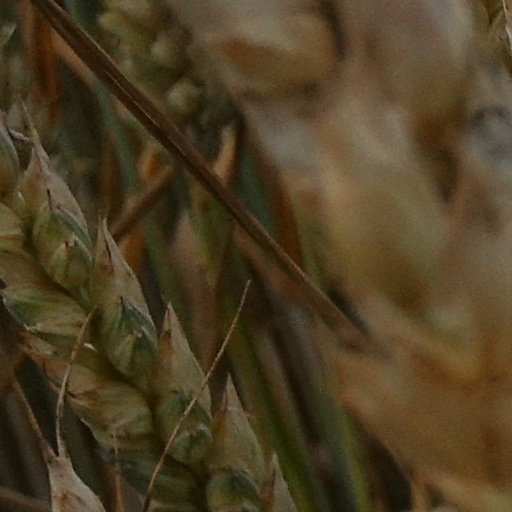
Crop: wheat